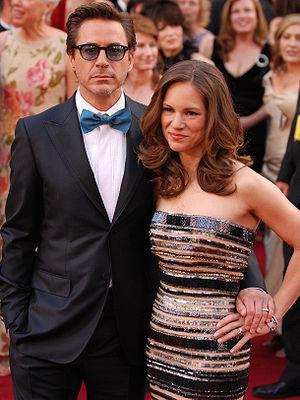
Susan Downey, née Susan Nicole Levin est une productrice de cinéma américaine née le 6 novembre 1973 à Schaumburg. Jusqu'en février 2009, elle était la Co-Présidente de Dark Castle Entertainment et la vice-présidente exécutive chargée des productions chez Silver Pictures, l'entreprise du producteur Joel Silver. Plus récemment, elle a fondé avec son mari l'acteur américain Robert Downey Jr. l'entreprise de production cinématographique Team Downey.